Shepparton

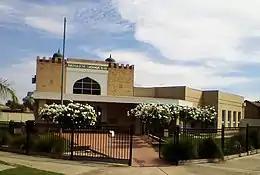
Shepparton Albanian Mosque

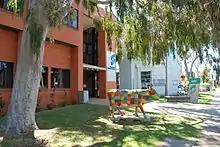
City of Greater Shepparton Council Complex at Welsford Street

In the 2021 Census, there were 53,841 people in Shepparton - Mooroopna. Aboriginal and/or Torres Strait Islander people made up 4.3% of the population. 73.1% of people were born in Australia. The next most common countries of birth were India 3.5%, Afghanistan 1.4%, England 1.3%, Malaysia 1.2% and the Philippines 1.1%. 72.1% of people only spoke English at home. Other languages spoken at home included Punjabi 2.7%, Arabic 2.6%, Hazaraghi 1.5%, Italian 1.5% and Mandarin 1.1%.